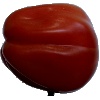
Label: tomato_heart